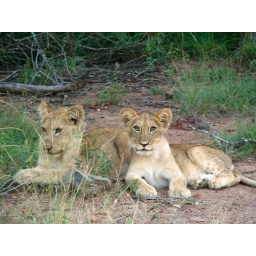
Two little lions by the side of the road on the Biyamiti morning drive. There was a pride of about a dozen.